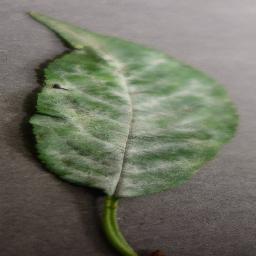
Label: Cherry___Powdery_mildew